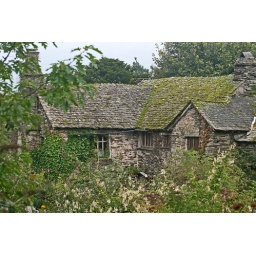
Quintessential slate house in the Lake District, with slate roof and big round chimneys - in Troutbeck.